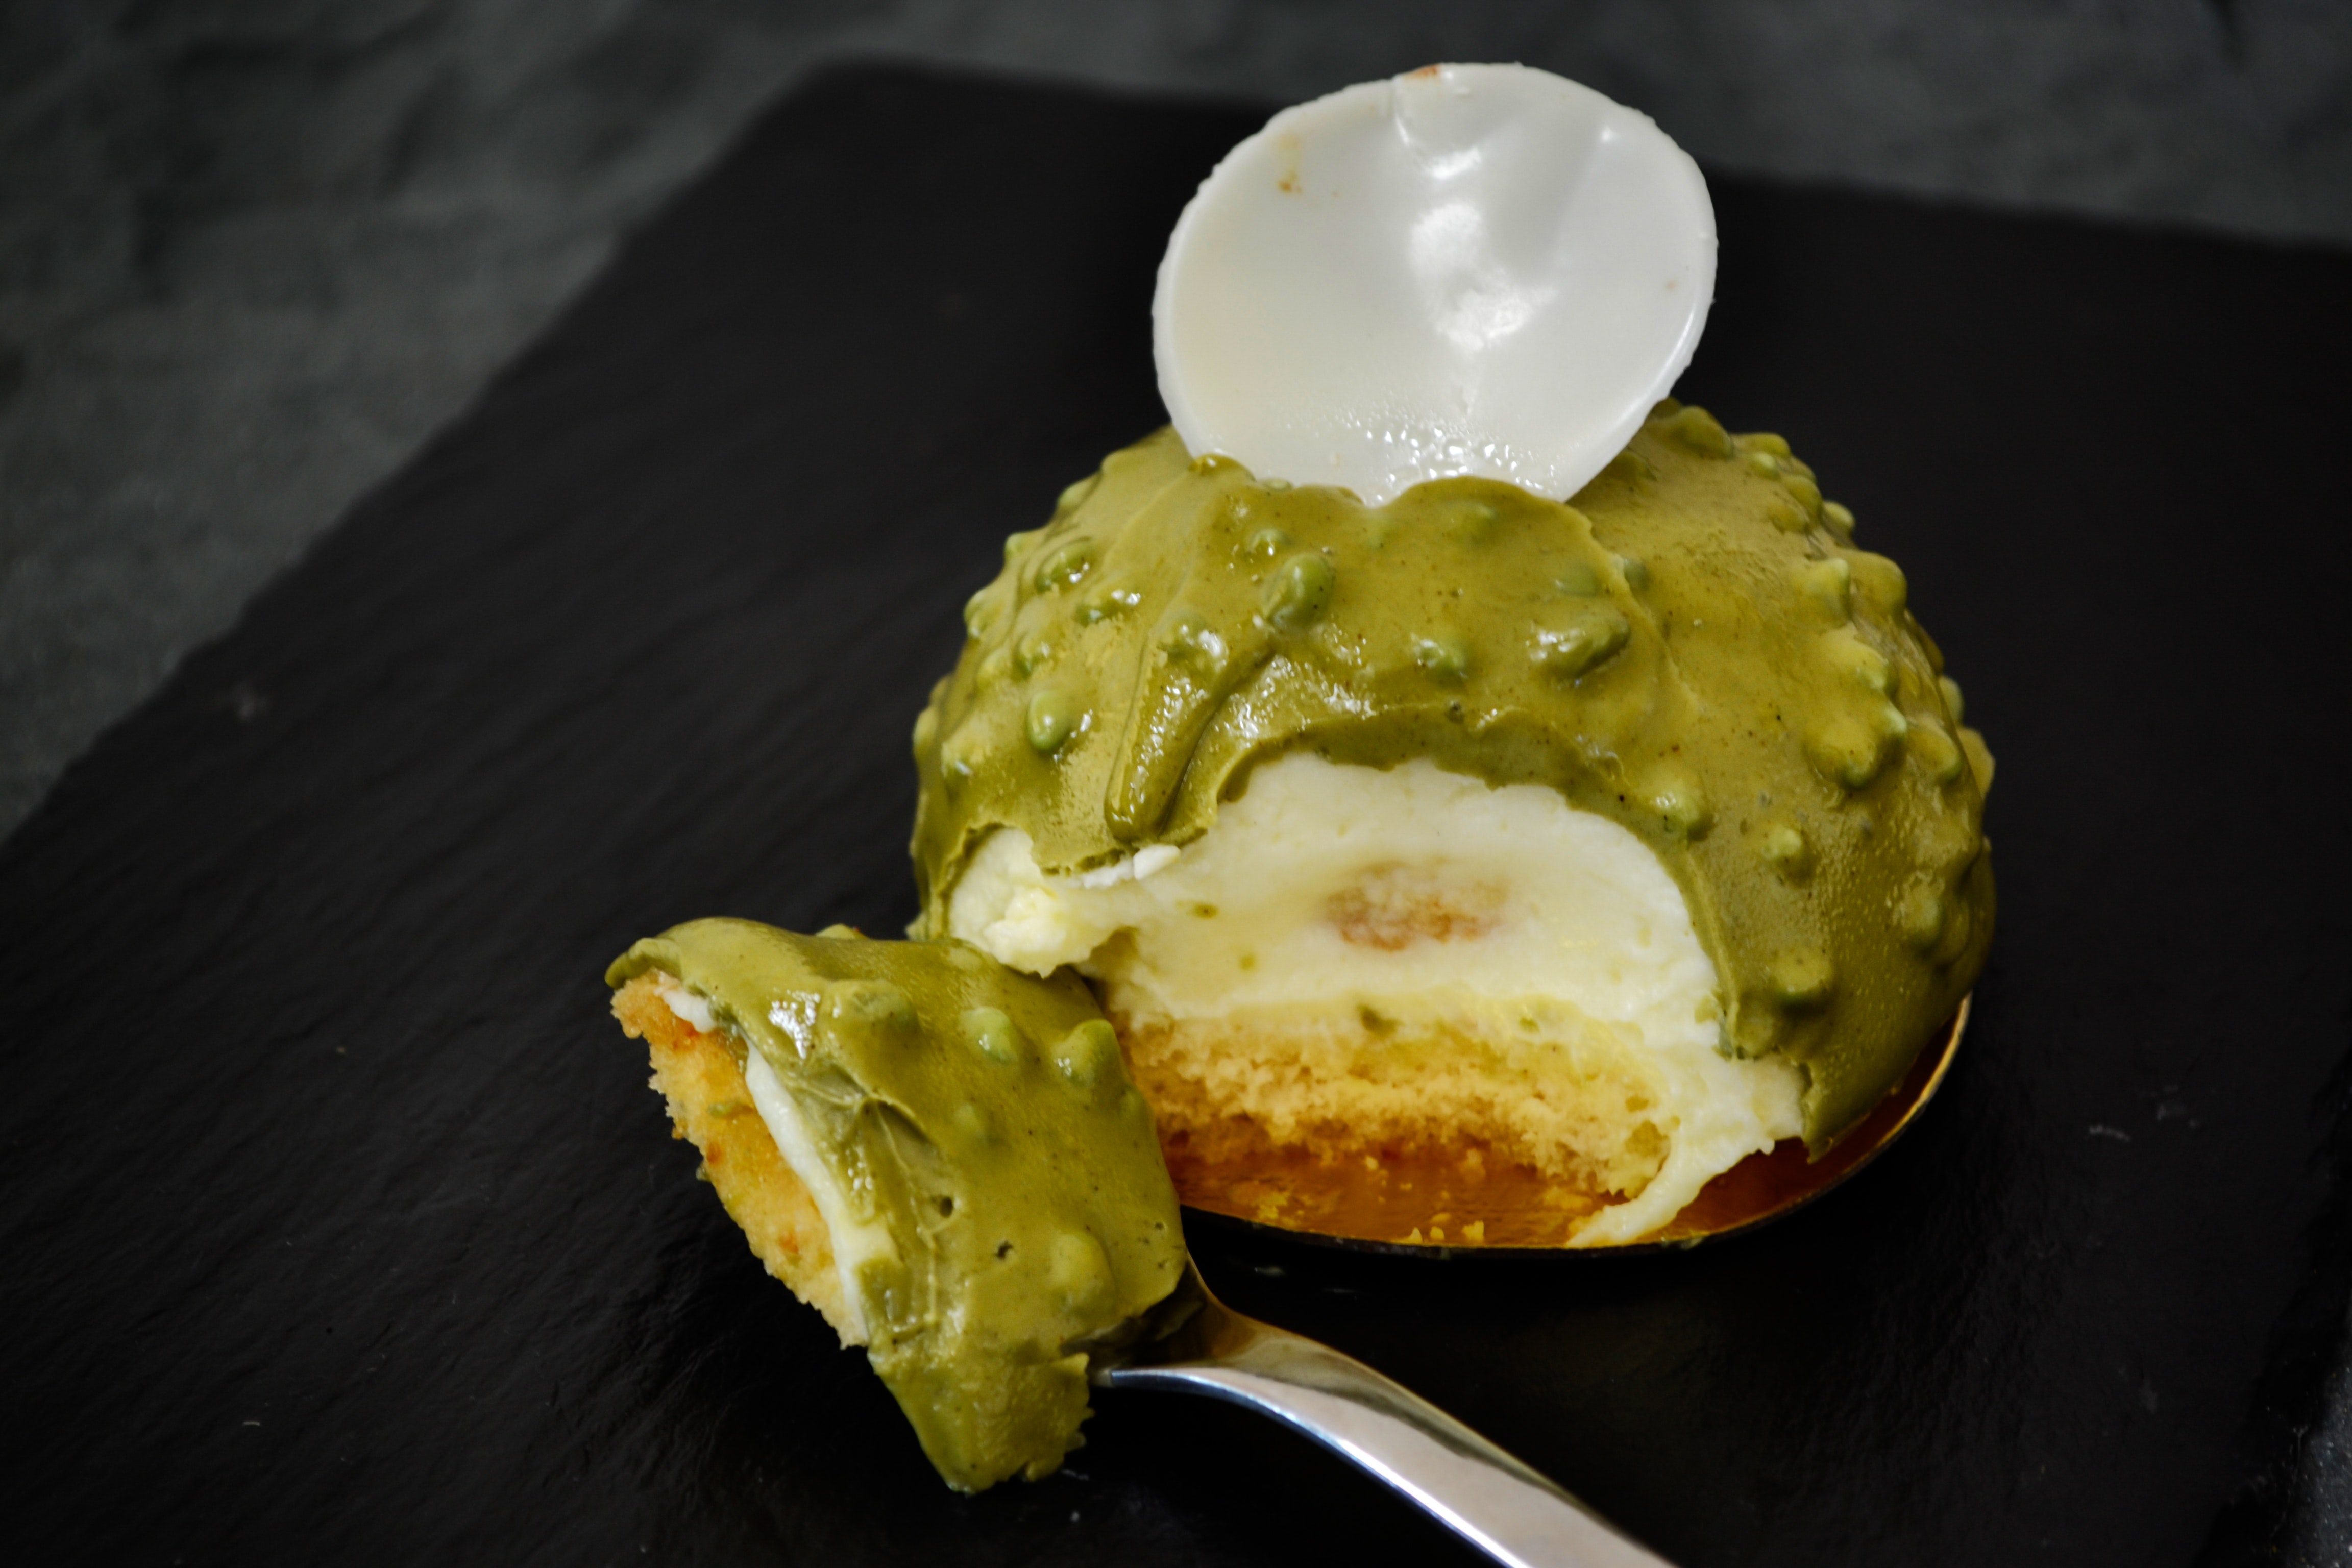
dish, food, cuisine, ingredient, frozen dessert, pistachio ice cream, ice cream, cream, mayonnaise, produce, clotted cream, dessert, puree, sour cream, gelato, comfort food